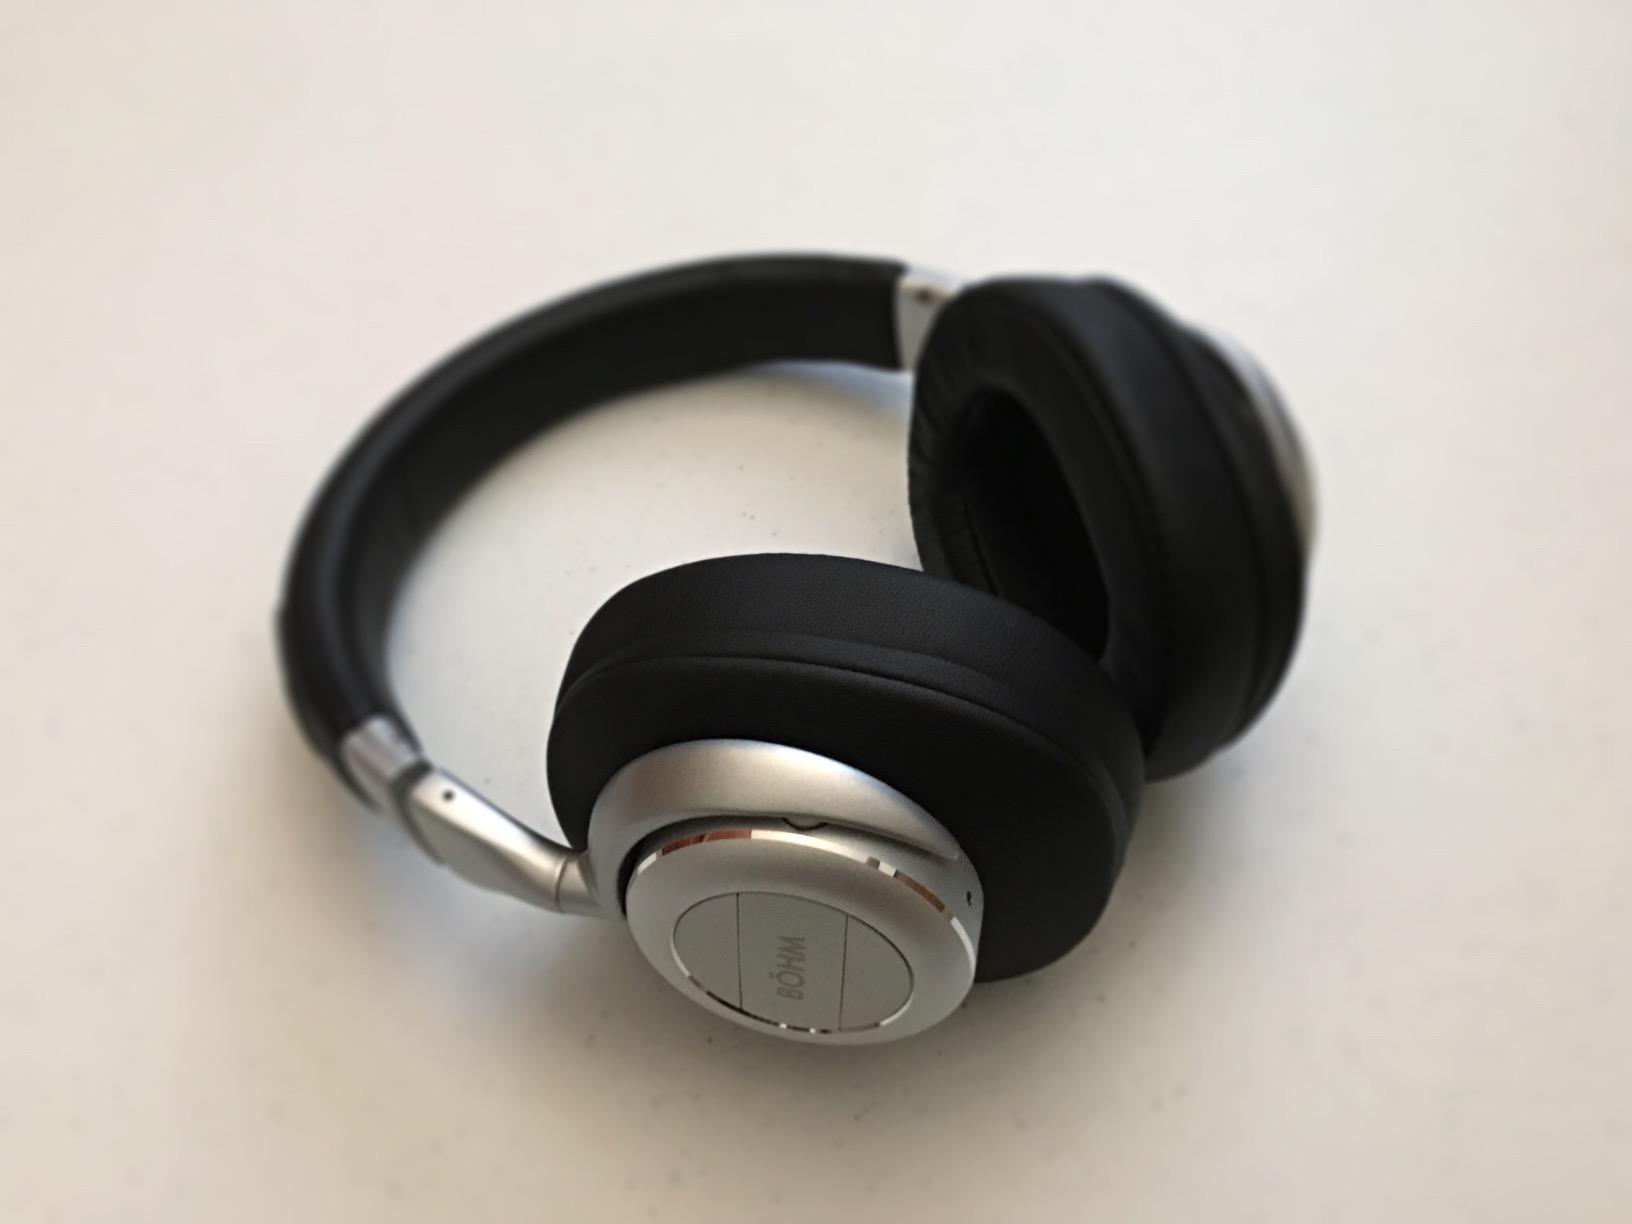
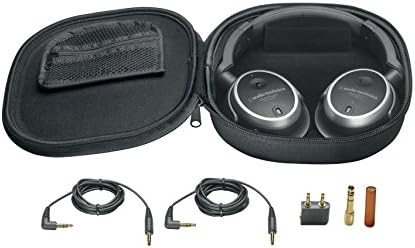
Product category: headphones
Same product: no